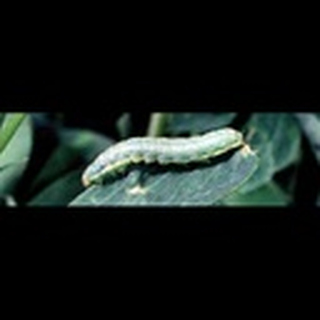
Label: cotton_army_worm